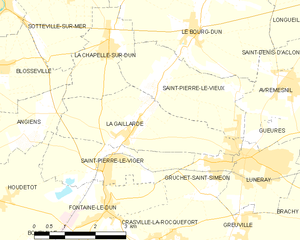
Carte des communes françaises La Gaillarde